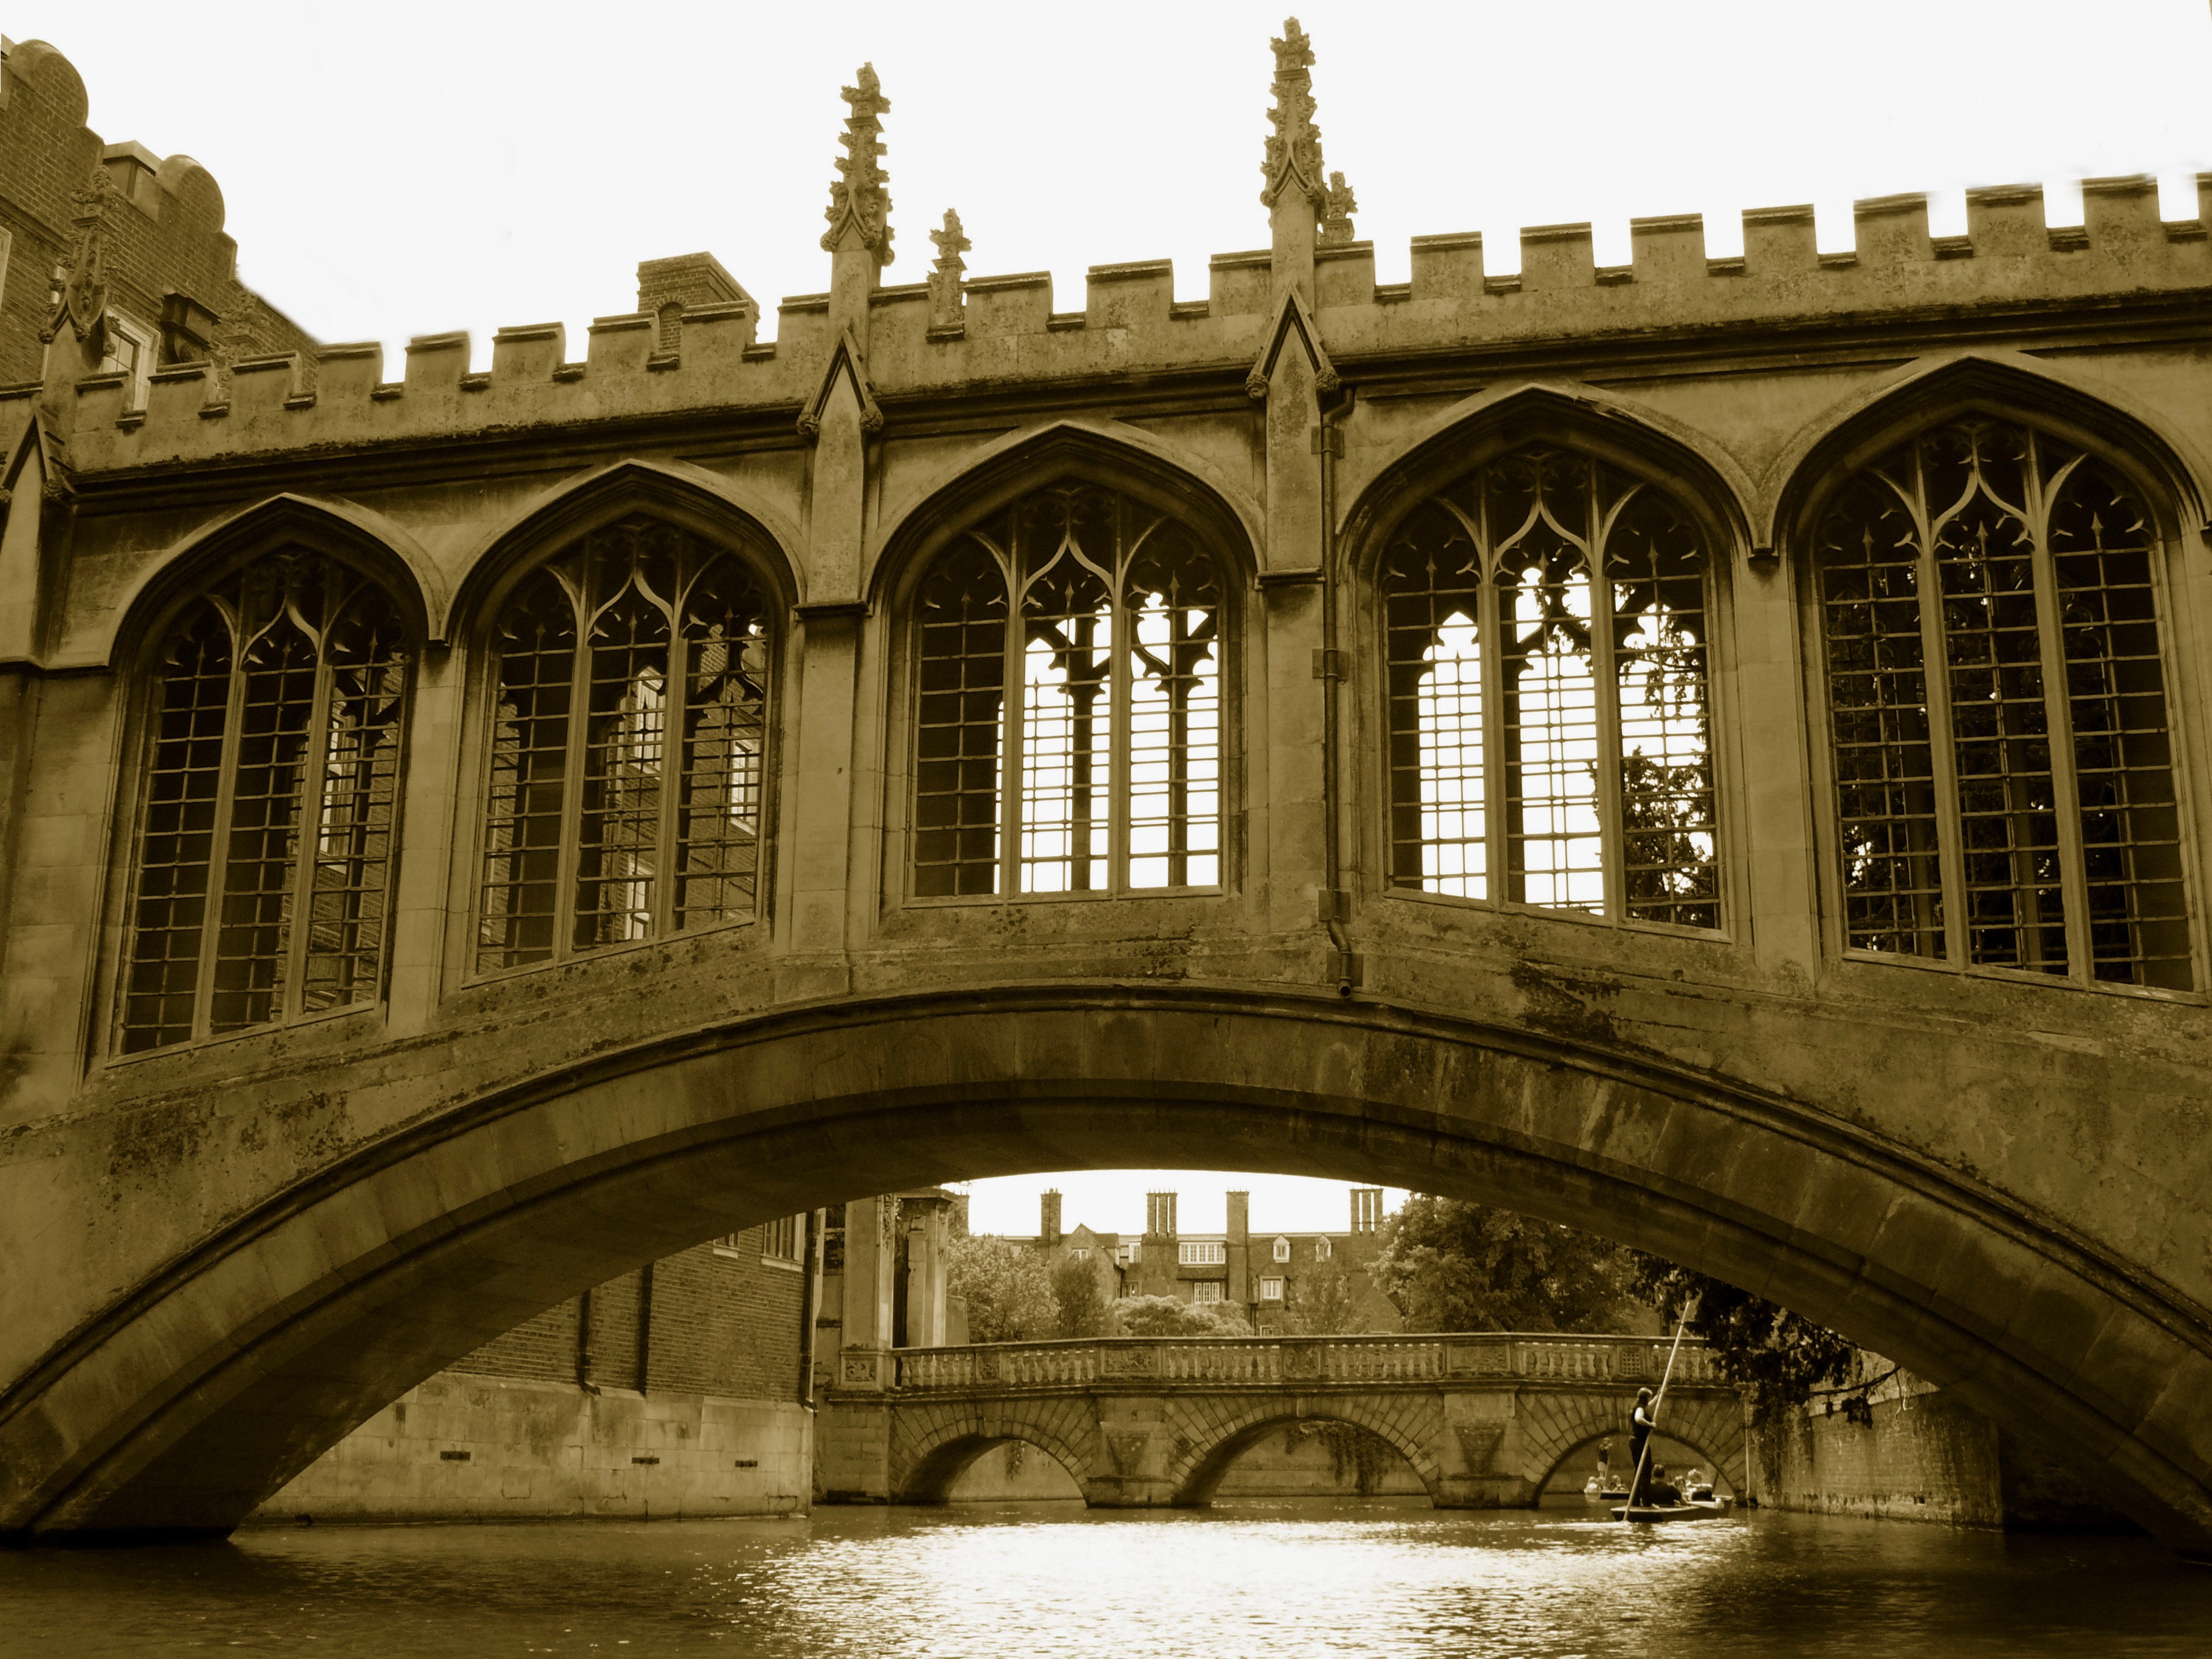
architecture, people, boat, bridge, building, palace, old, river, summer, arch, holiday, landmark, waterway, lovely, hot, university, cambridge, symmetry, culture, history, day, arcade, punting, college, sighs, ancient history